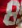
Number: 8